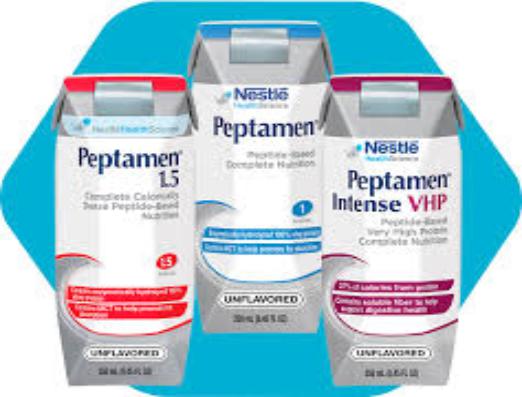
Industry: Food